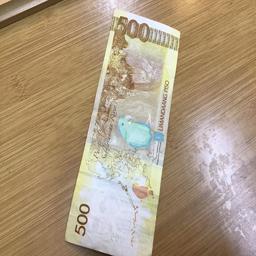
Label: 500_Back